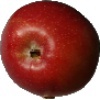
Label: Apple Braeburn 1